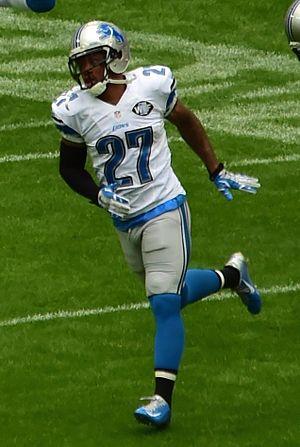
Glover Freeman Quin Jr.[, né le 15 janvier 1986 à McComb, Mississippi, est un américain, joueur professionnel de football américain entre 2009 et 2018.